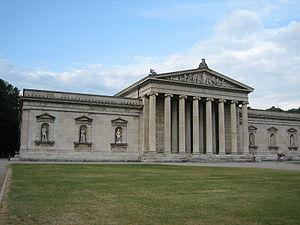
La Glyptothèque est un musée de Munich (Allemagne).